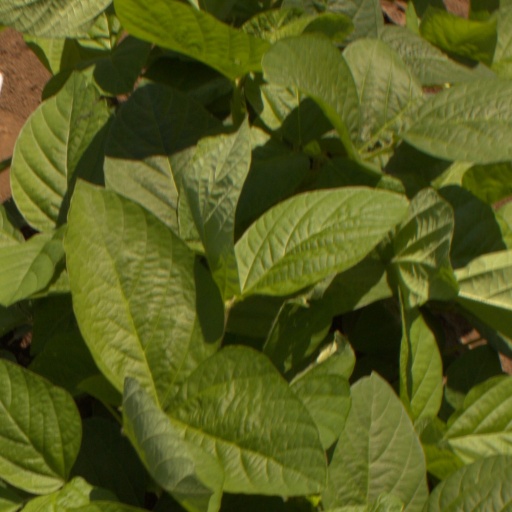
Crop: soybean